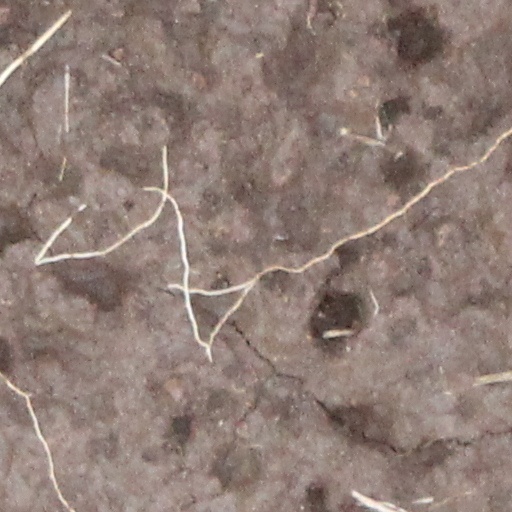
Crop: wheat